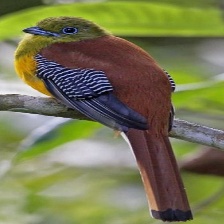
Species: ORANGE BREASTED TROGON
Scientific name: HARPACTES ORESKIOS